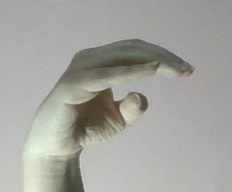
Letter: jeem